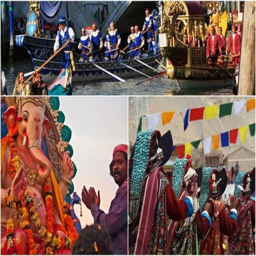
holiday : september festivals around the world